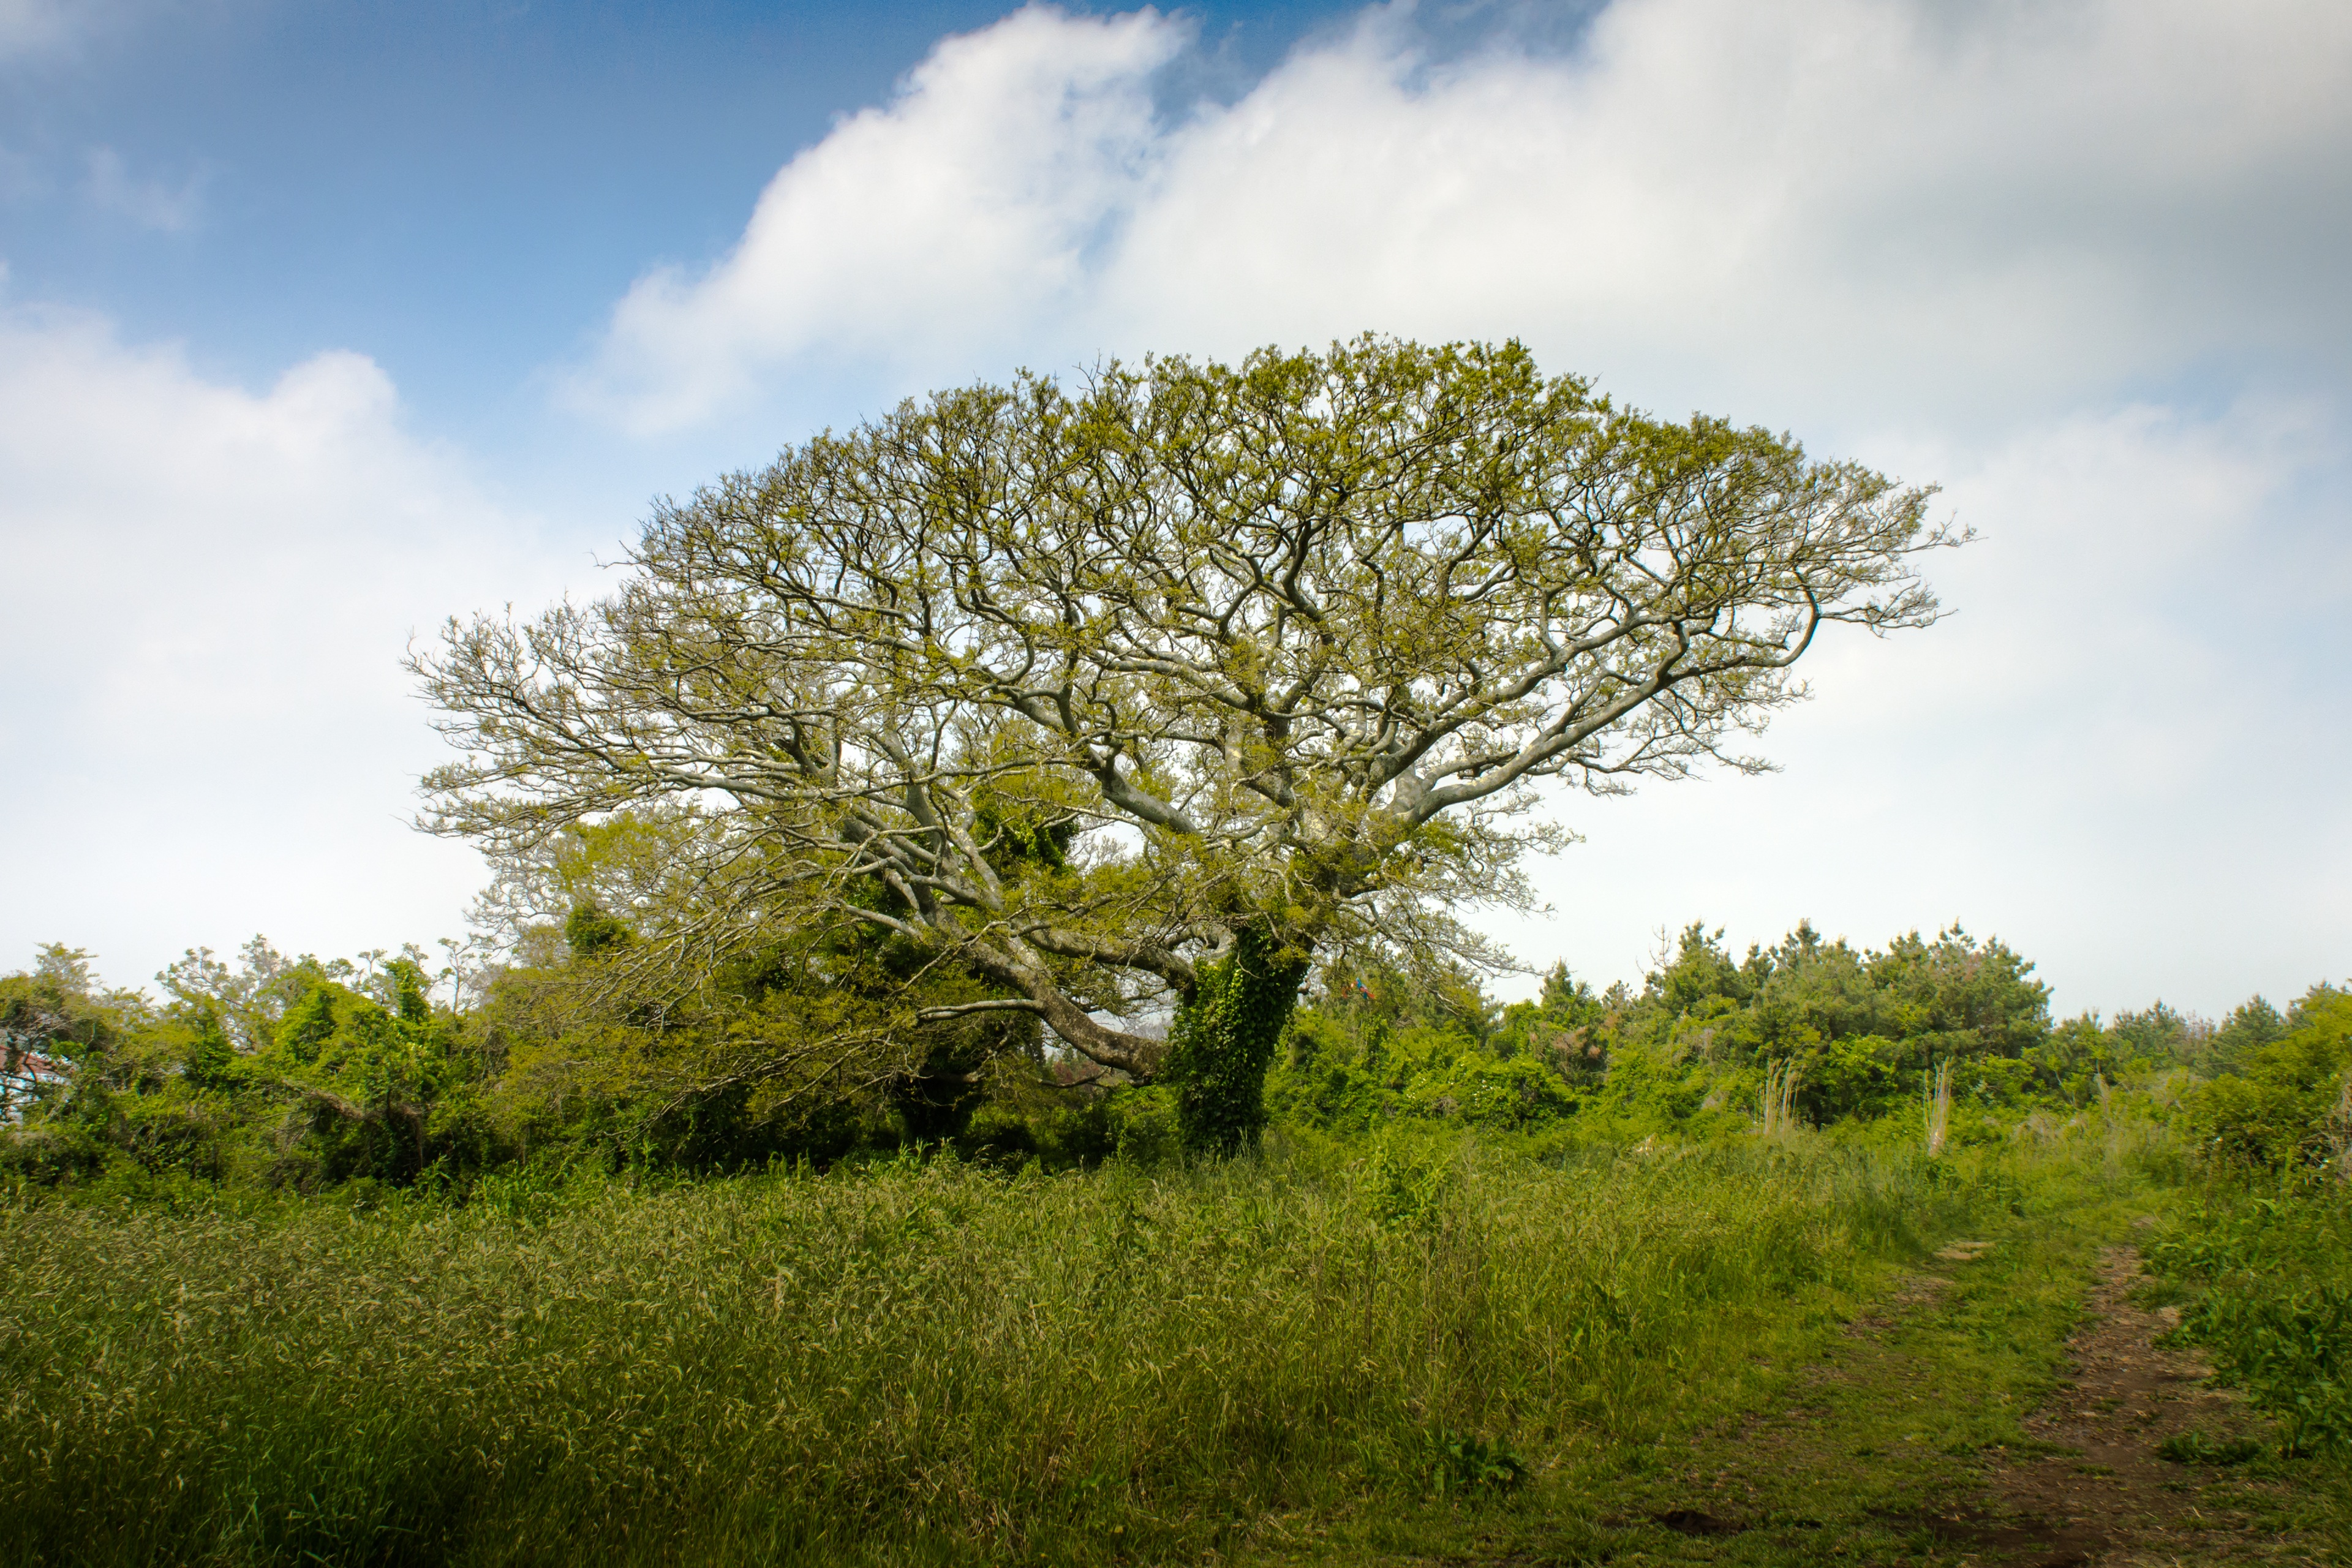
landscape, tree, nature, forest, grass, cloud, plant, sky, wood, field, meadow, prairie, sunlight, leaf, hill, flower, green, pasture, flora, savanna, plain, plants, grassland, vegetation, shrub, wetland, habitat, ecosystem, rural area, natural environment, woody plant, arecales